Musketeer Regiment von Trümbach

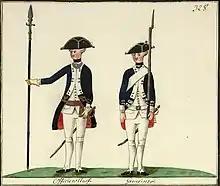
Uniform of Regiment von Bose.

Due to the number of conflicts Britain was involved with globally at the time the American Revolution broke out, Britain found itself in need of more troops to quell the rebellion. As was the custom of the time, it signed a treaty with several German Principalities to essentially lease their armies for the duration. These troops, from several German states were commonly referred to as Hessians, because the largest block of troops came from the Landgraviate of Hesse-Kassel. The total number of German troops committed to the conflict eventually reach about 33,000- almost a full third of the total Crown forces. The Hesse Cassel army was based on the Prussian army of the time and was among the most professional in Europe. The 8th infantry regiment came to the American shores as the Regiment von Trümbach and changed names a couple years later when Carl von Bose became the regiment's Chef, or commander. Von Trümbach/Bose participated in many of the major events of the war, including the actions in New York, Stono Ferry, Eutaw Spirings, Savannah, Charleston, Guilford Courthouse and Yorktown. At Guilford Courthouse the regiment received special note for its bravery as they fought back-to-back to battle foes on both sides. The main body of the regiment surrendered with Cornwallis's army at Yorktown. The Grenadier company remained in New York and returned to Hesse Cassel from there. Regiment von Bose was raised as the Regiment von Shöepping and served with distinction in the Seven Years' War as the Regiment von Mansbach. The red neck stocks worn by the regiment signify it is a veteran regiment.